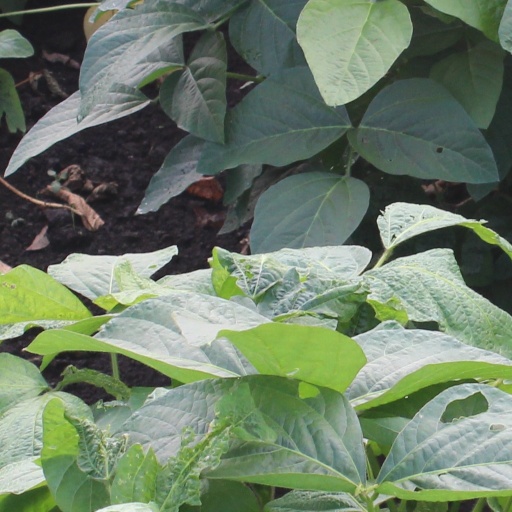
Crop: soybean